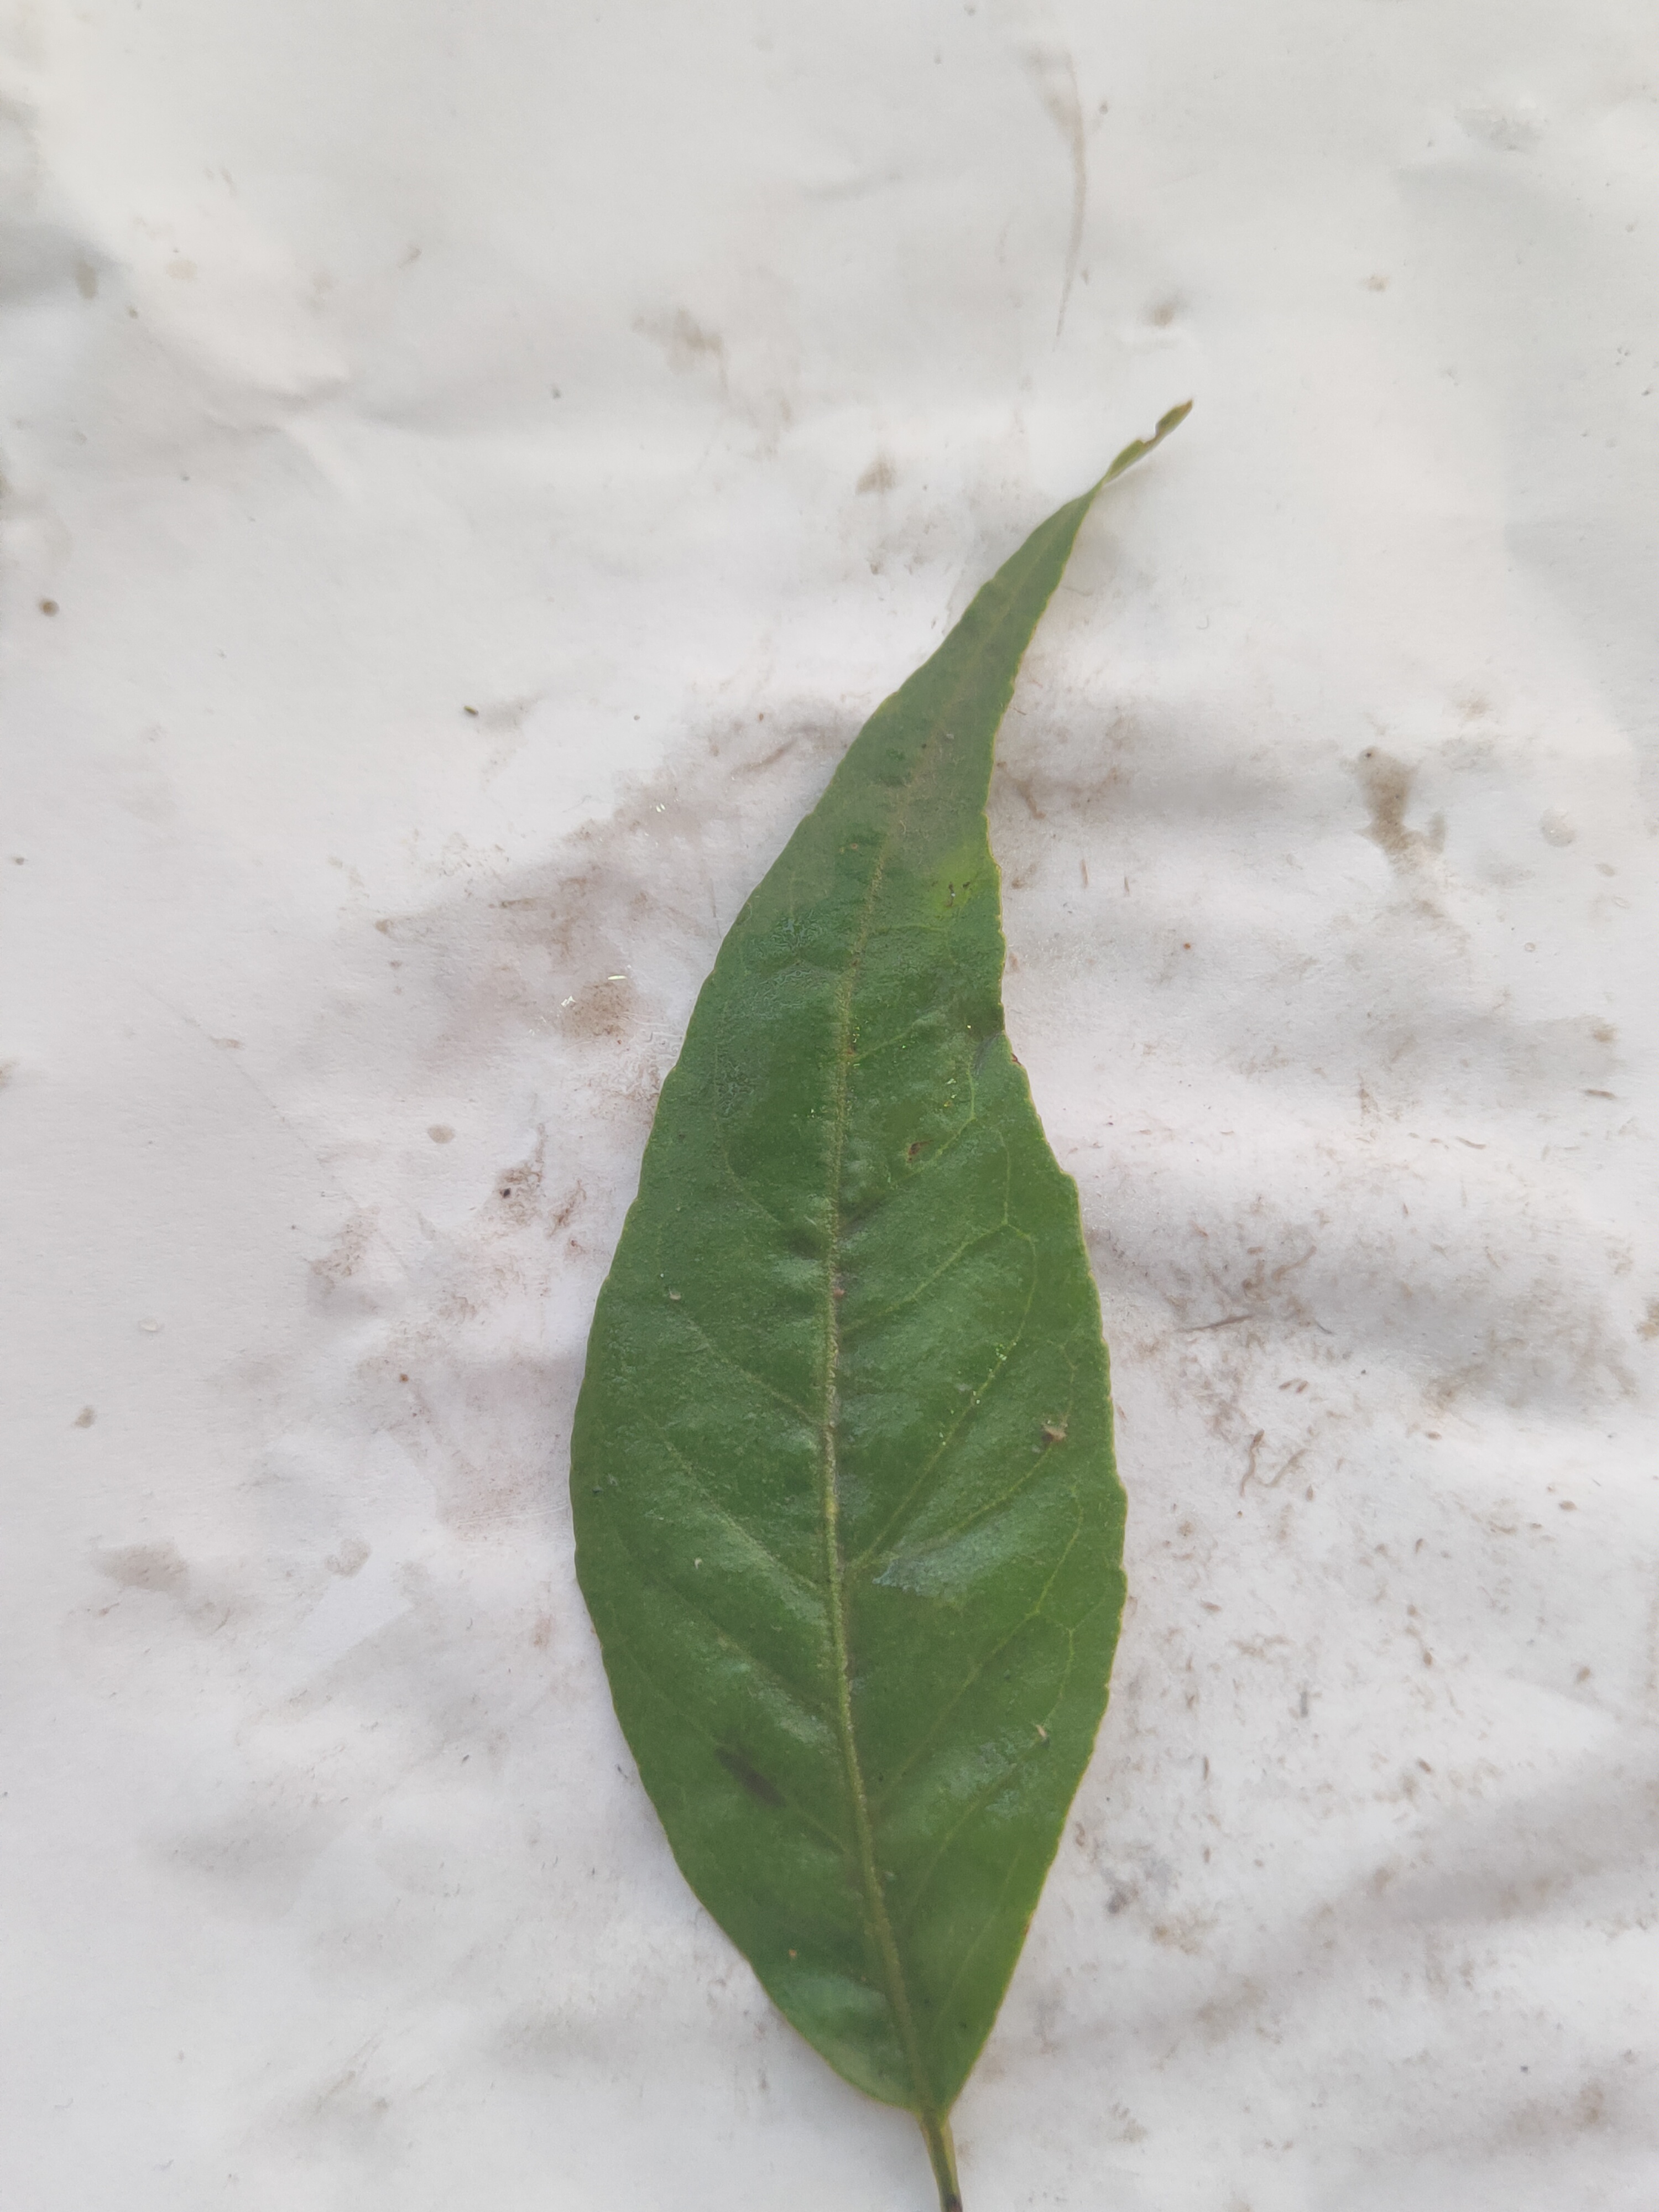
Leaf variety: Aegle marmelos